Pokémon Trading Card Game

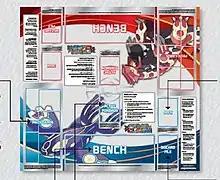
Official Primal Kyogre and Primal Groudon-themed Pokémon playmat depicting labels of numerous in-game aspects, such as the Active Pokémon, Bench Pokémon, Deck, and Discard Pile sections

The "Pokémon Trading Card Game" is a strategy-based card game that is usually played on a designated playmat or digitally on an official game client where two players (assuming the role of Pokémon Trainer) use their Pokémon to battle one another. Pokémon that have sustained enough damage from attacks–that reaches or exceeds its HP–is referred to as being "Knocked Out", granting the opponent a prize card; however, powerful card mechanics like Pokémon-V and Pokémon ex grant extra prize cards when Knocked Out.